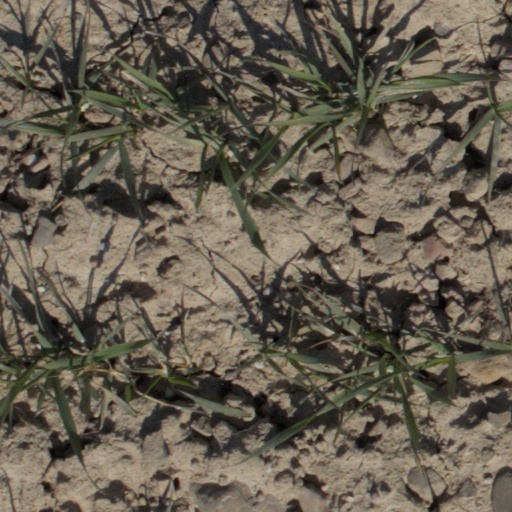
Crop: wheat